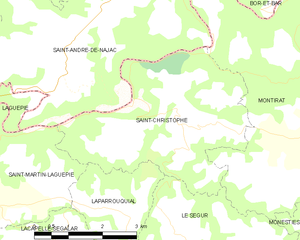
Carte des communes françaises Saint-Christophe